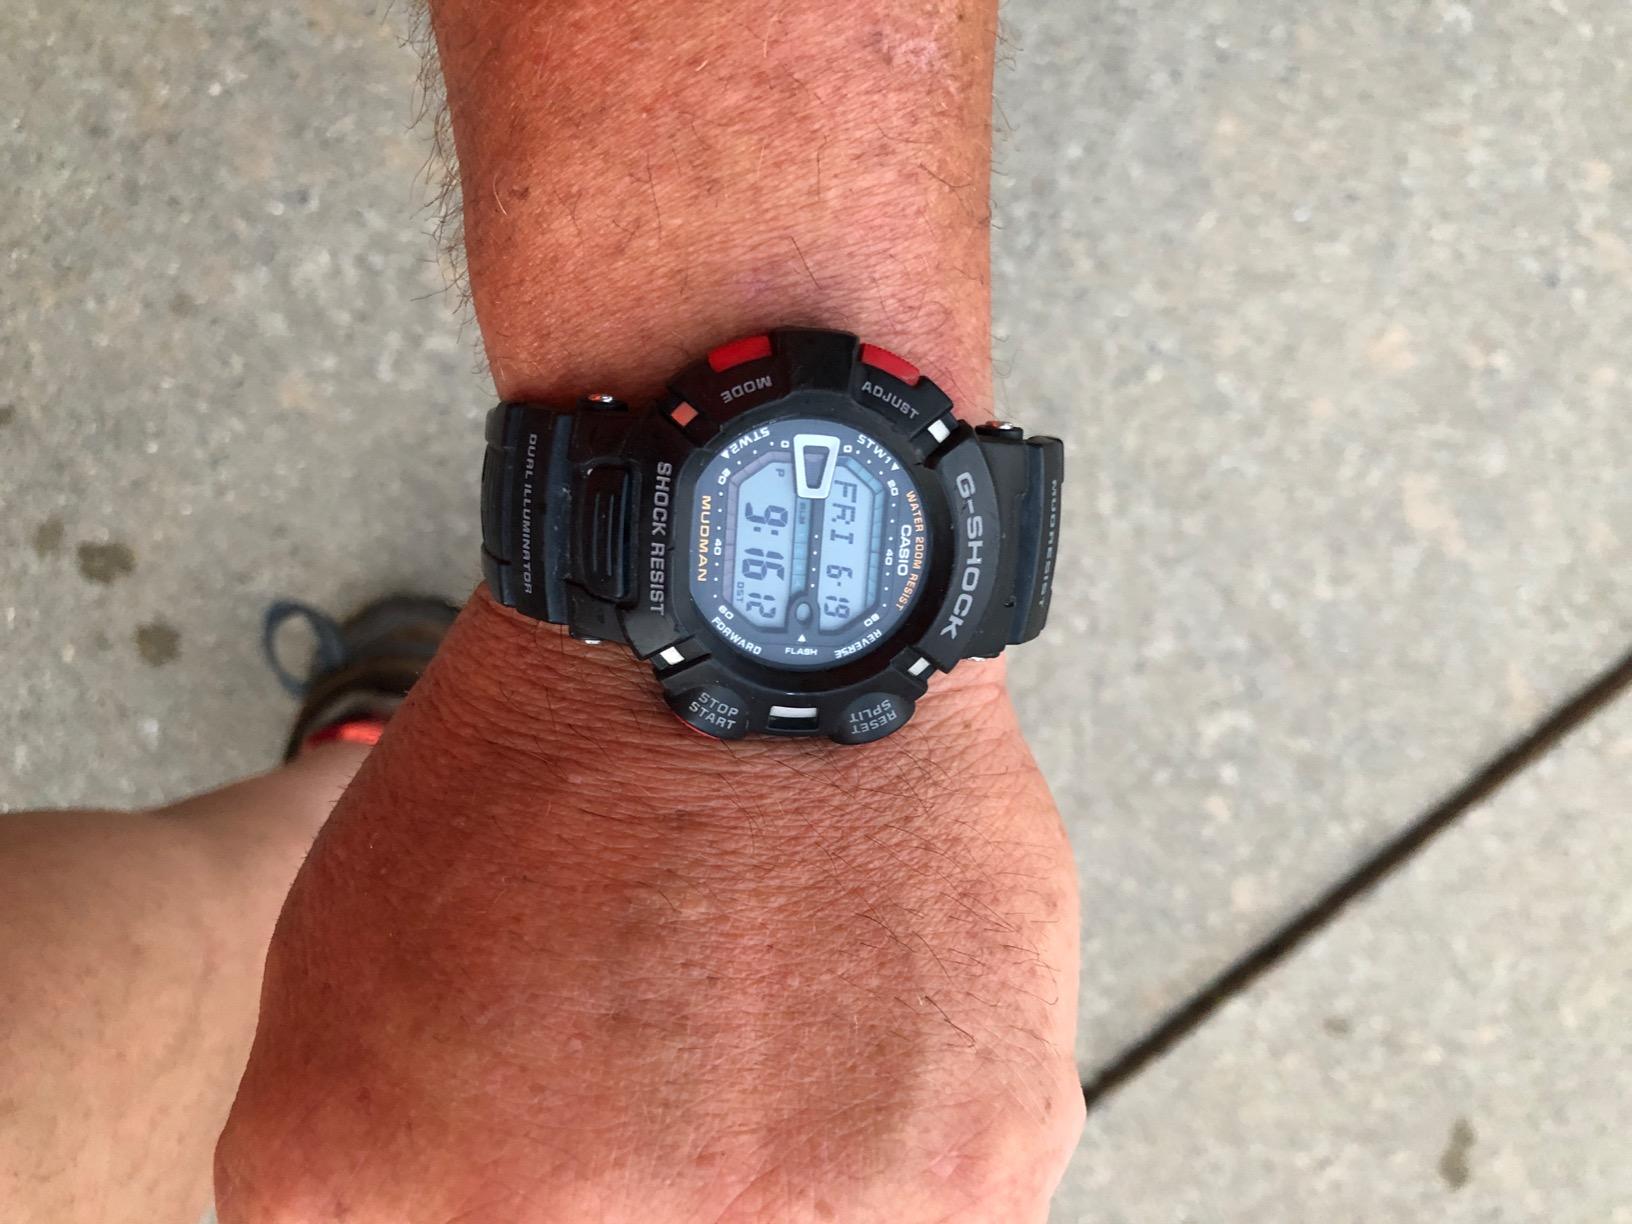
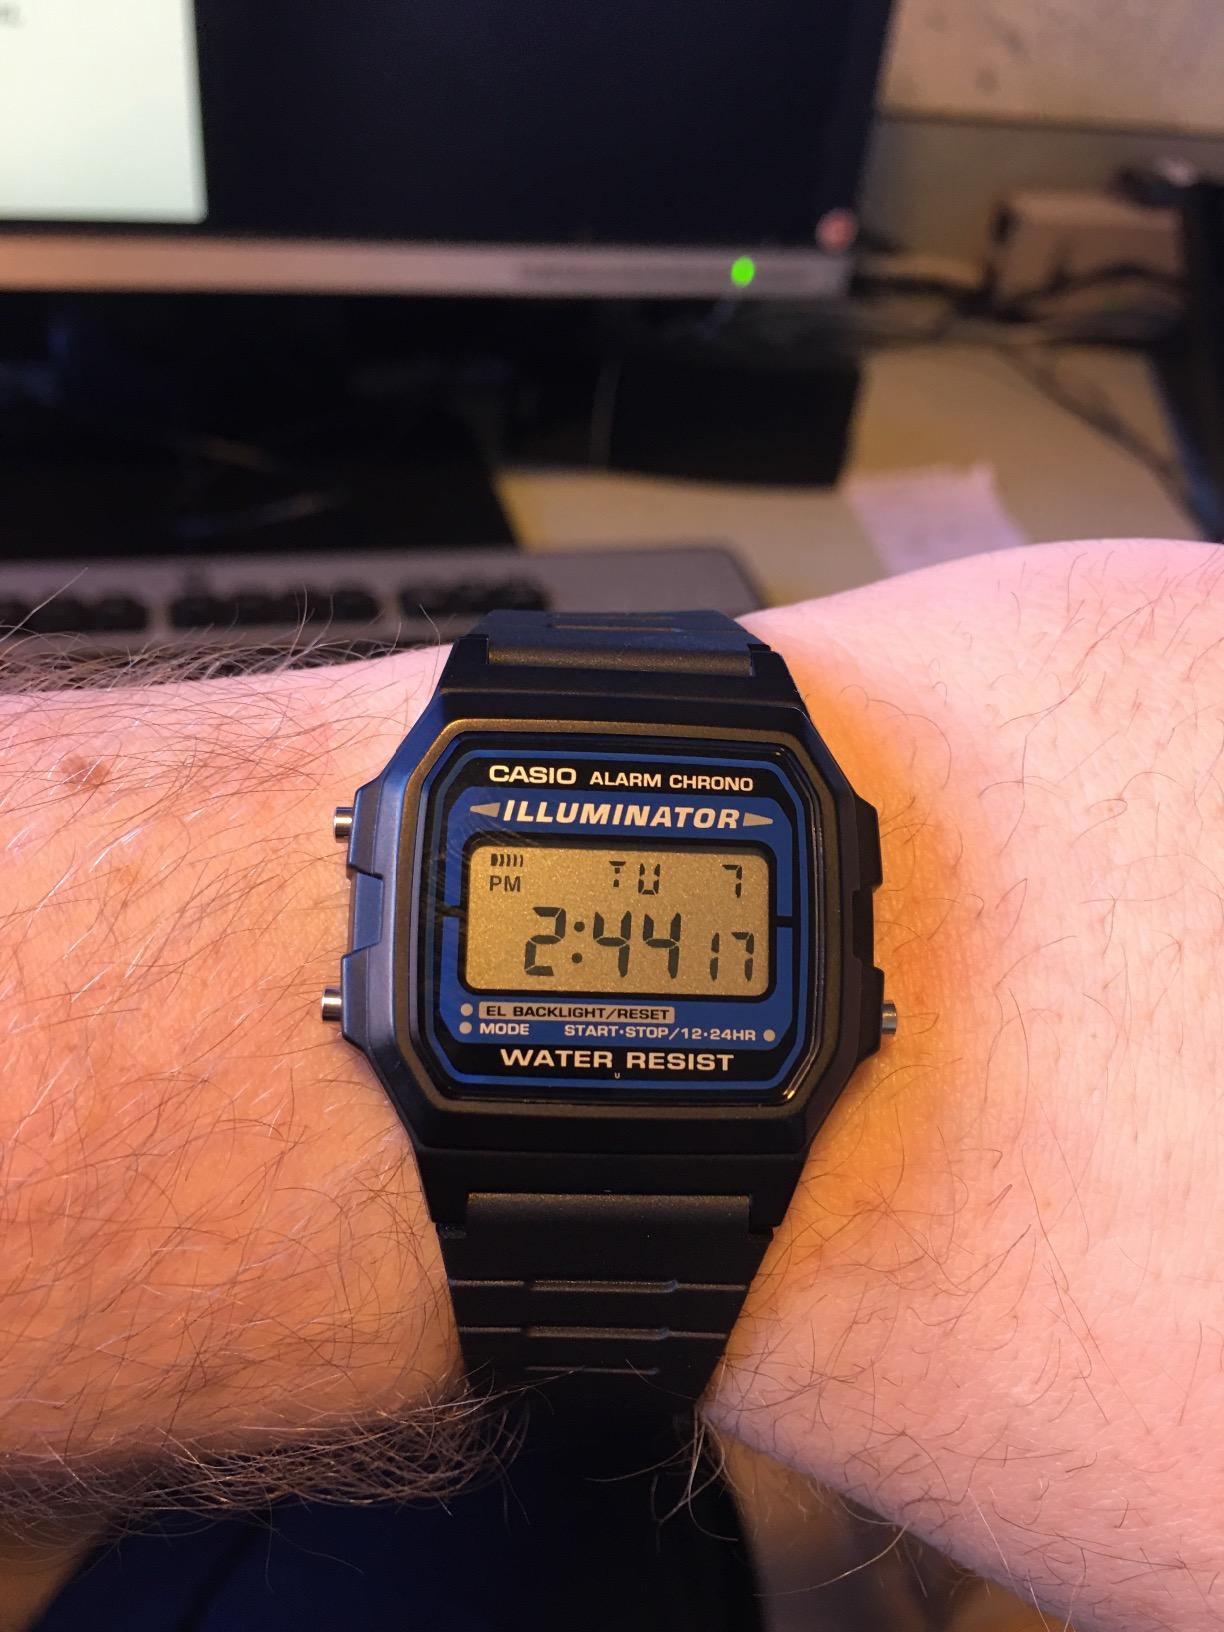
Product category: accessories_watch
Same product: no